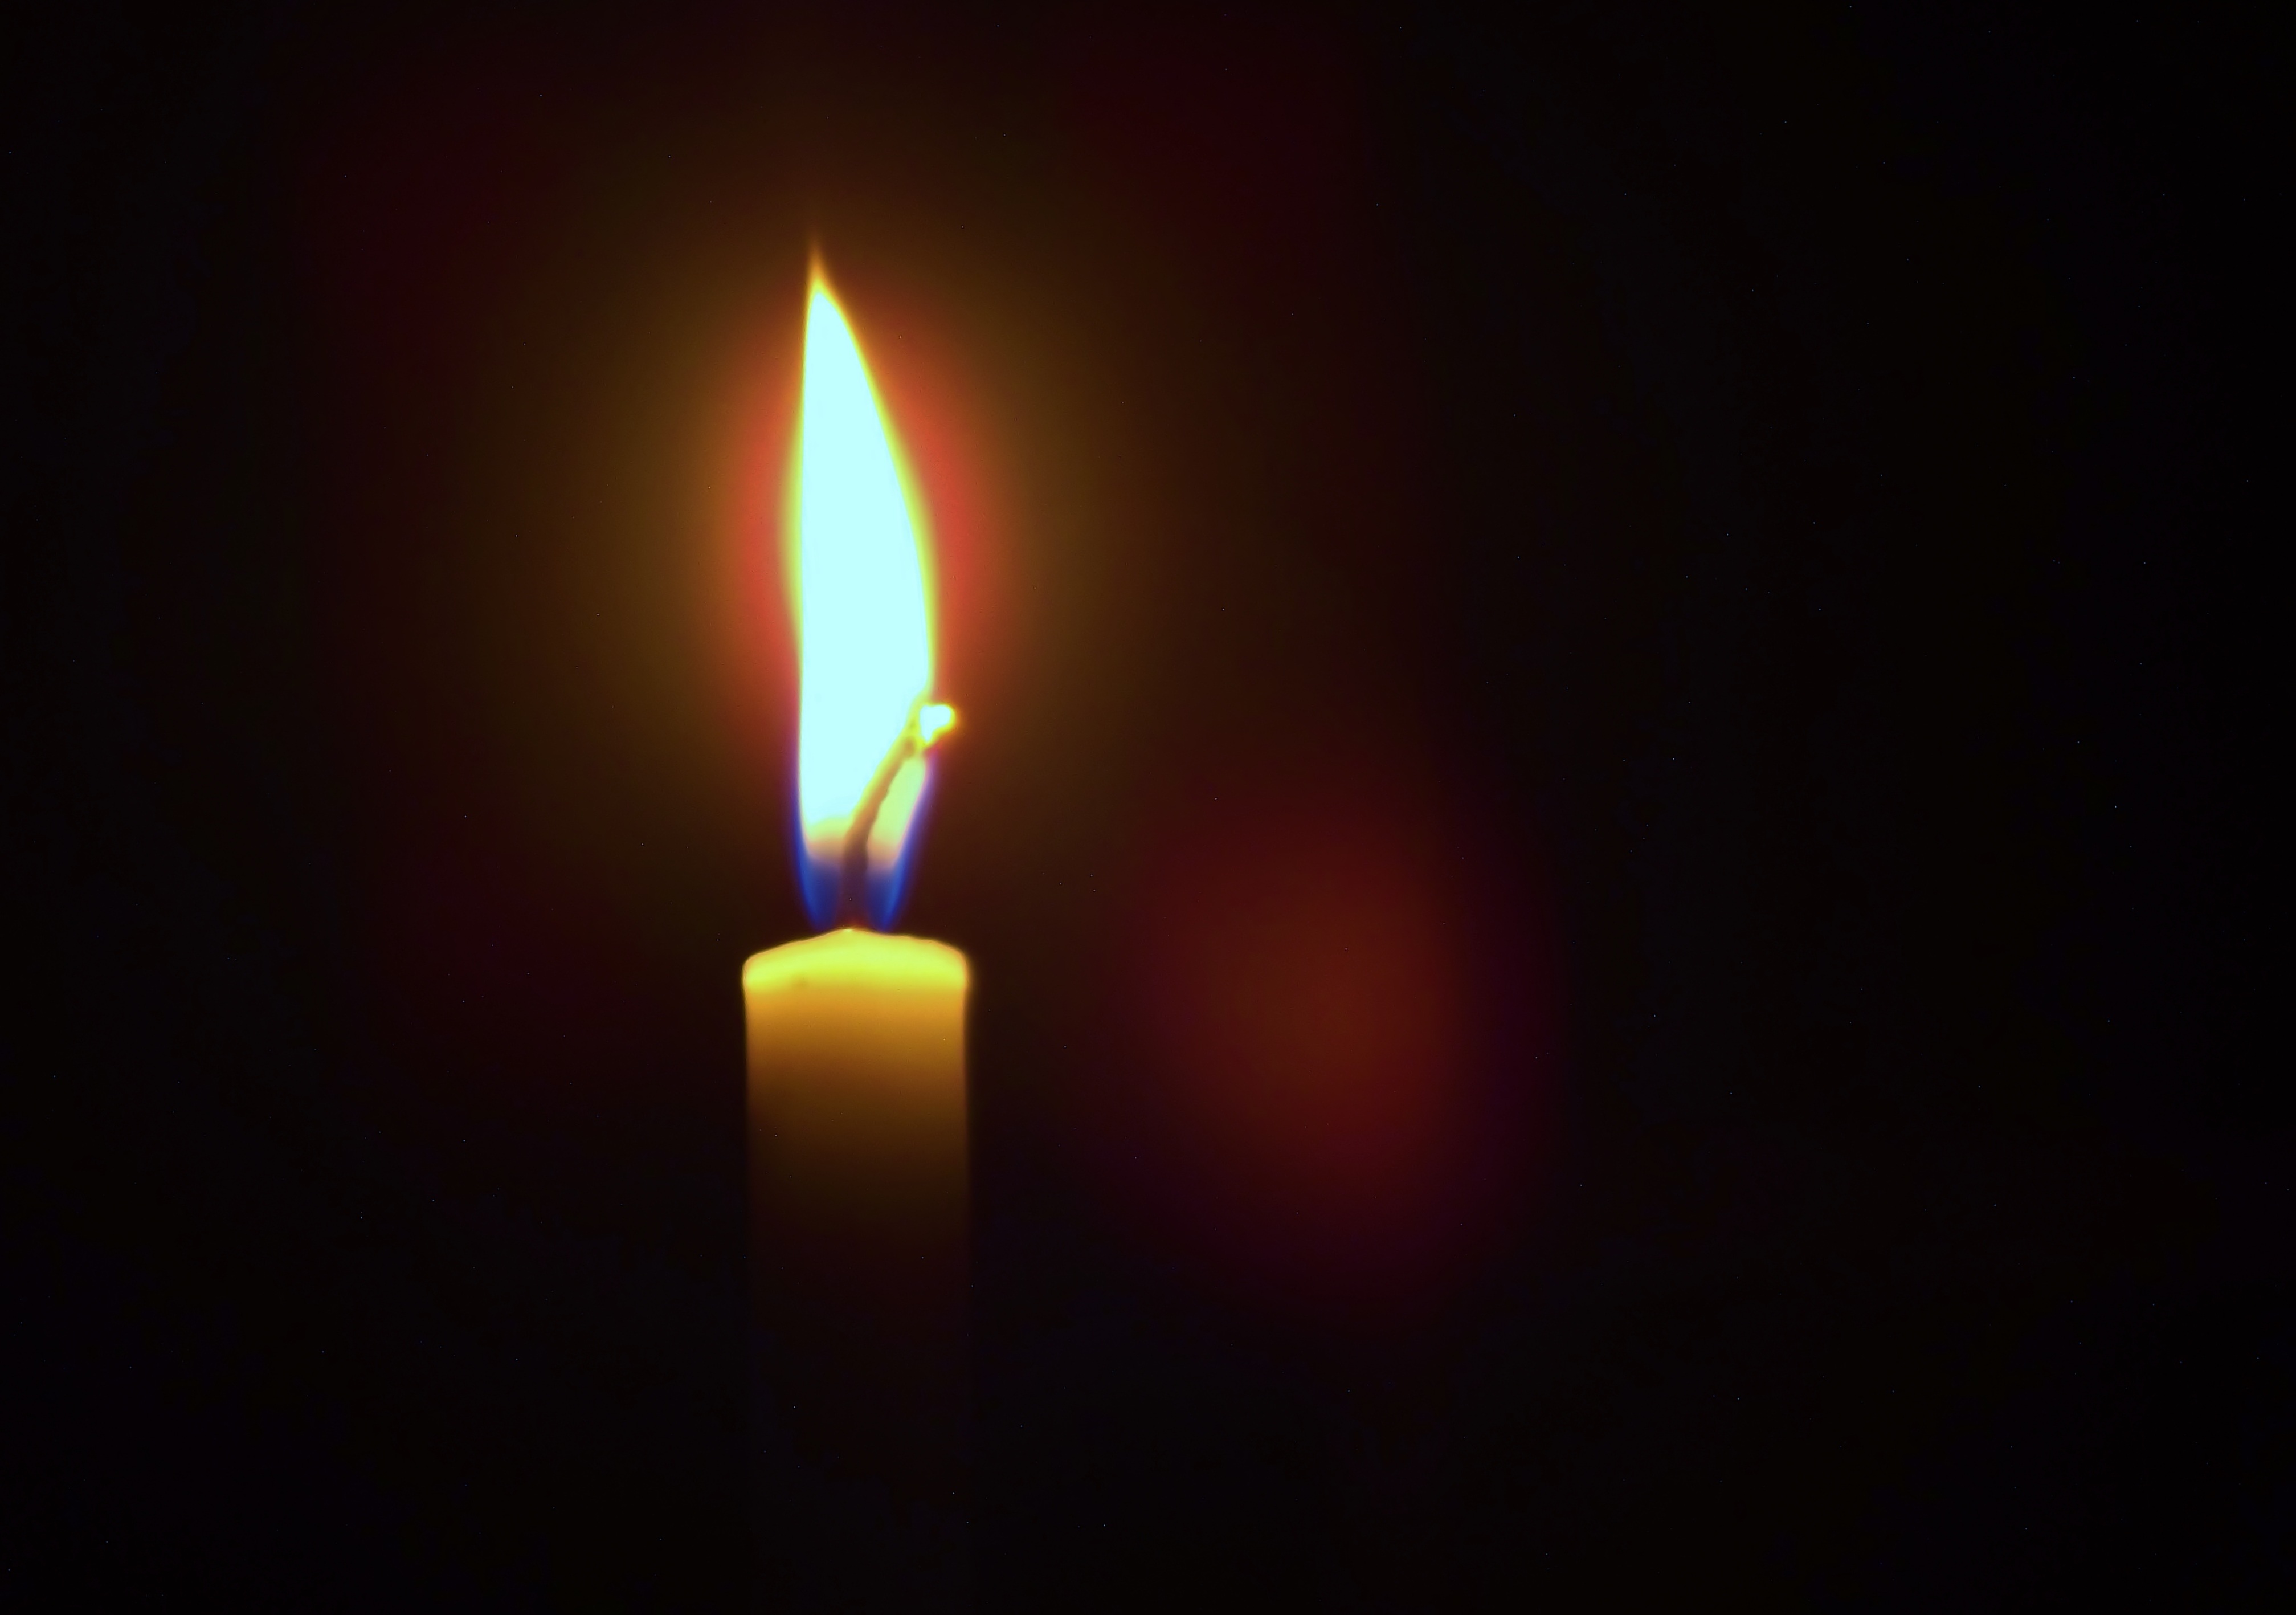
light, night, vintage, antique, warm, isolated, dark, decoration, golden, flame, fire, darkness, lamp, black, candle, lighting, heat, candlestick, illuminated, burn, lens flare, background image, background, burning, bright, wick, candlelight, illumination